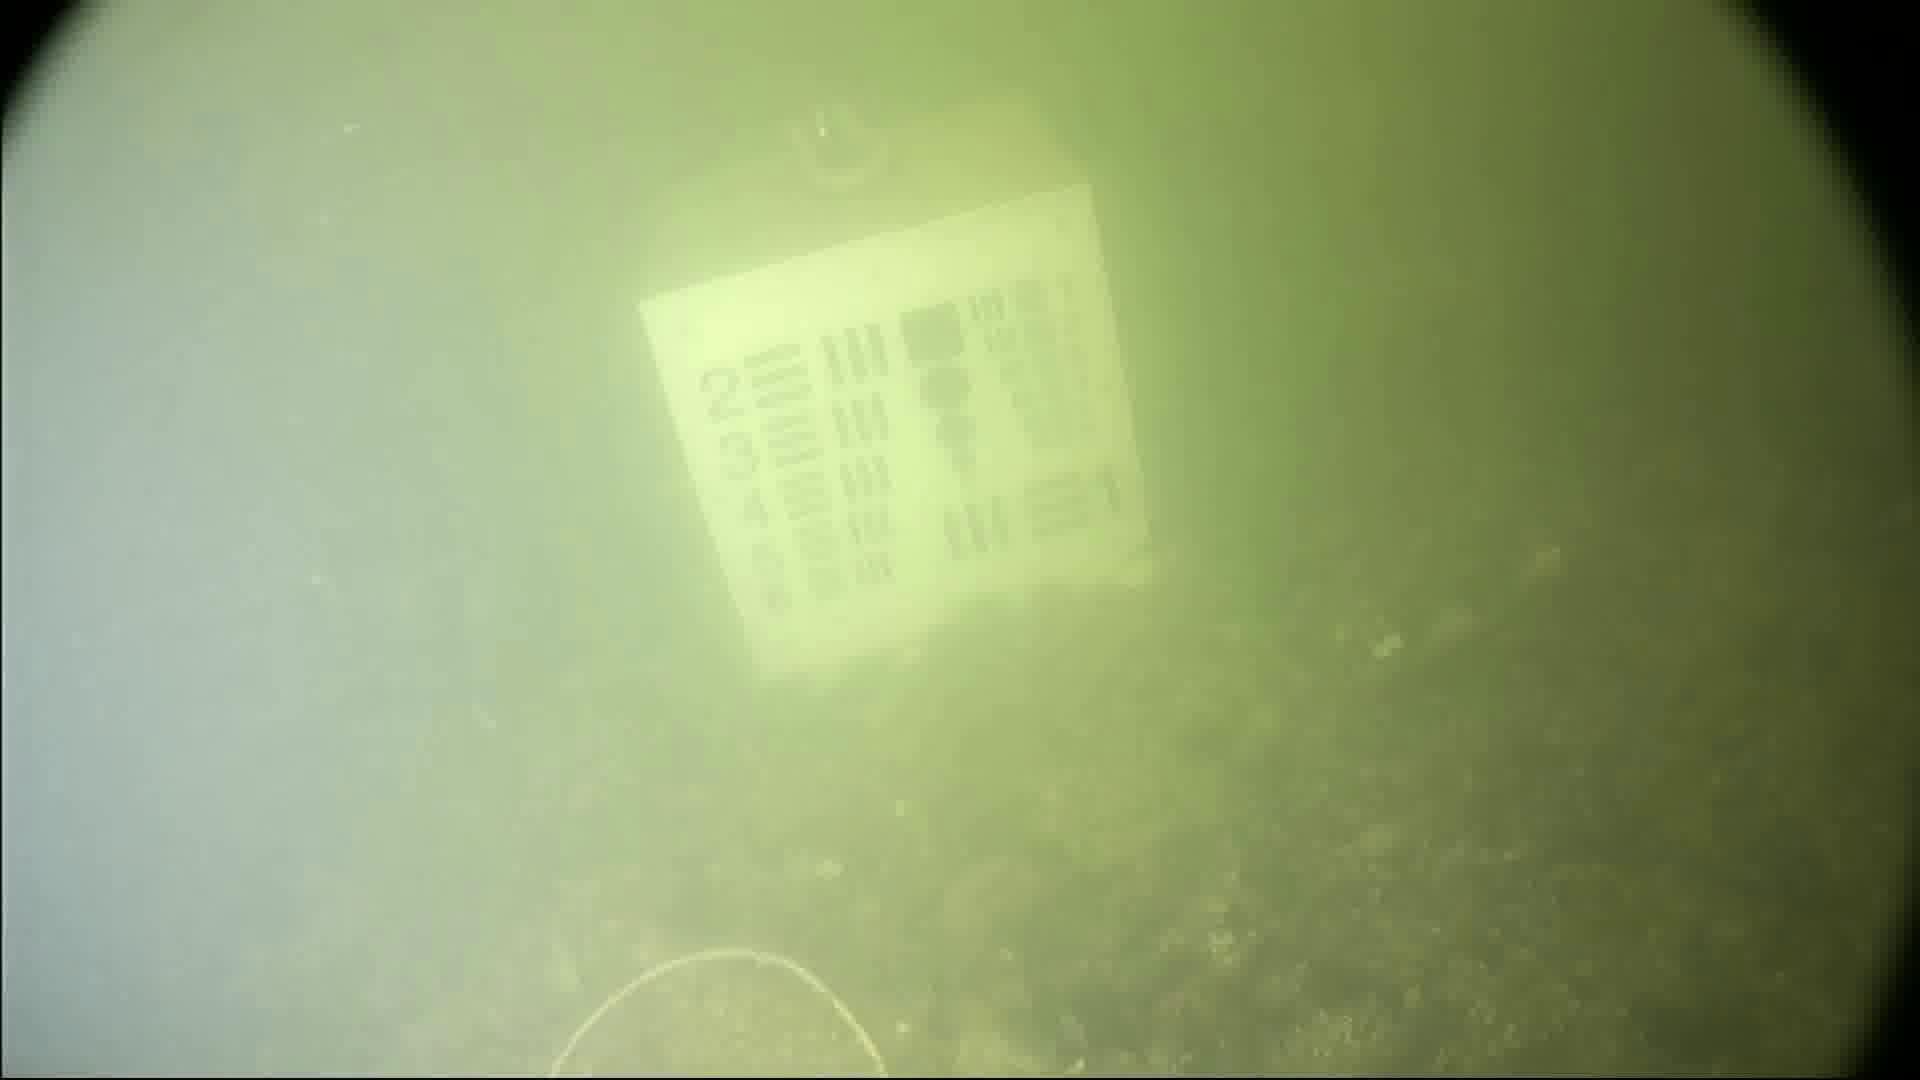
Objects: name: crab